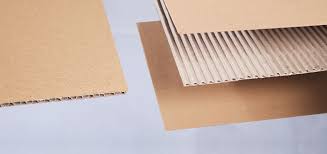
Waste category: cardboard